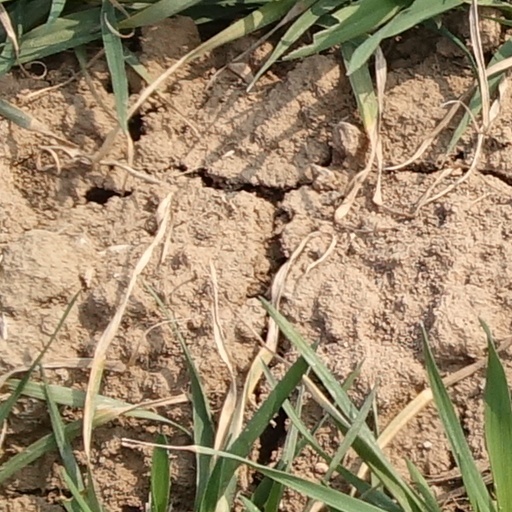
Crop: wheat